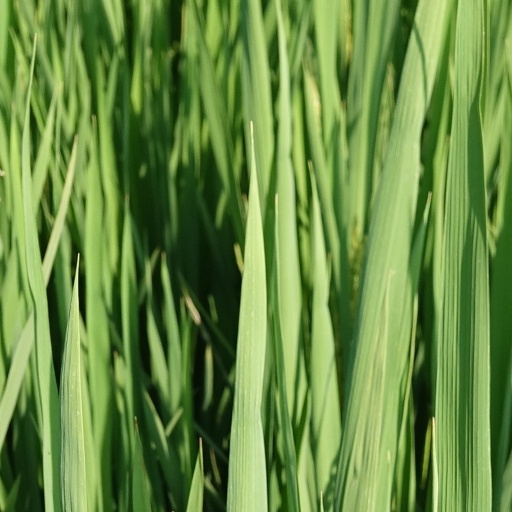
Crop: rice